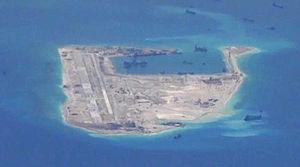
"Le récif de Fiery Cross est un récif situé dans les îles Spratleys en mer de Chine méridionale. Il est contrôlé par la République populaire de Chine depuis 1988, date de la construction d'un ""observatoire de la vie marine"", mais est revendiqué par les Philippines, le Viet-Nam et Taïwan. Le récif est contrôlé par environ 200 militaires chinois.